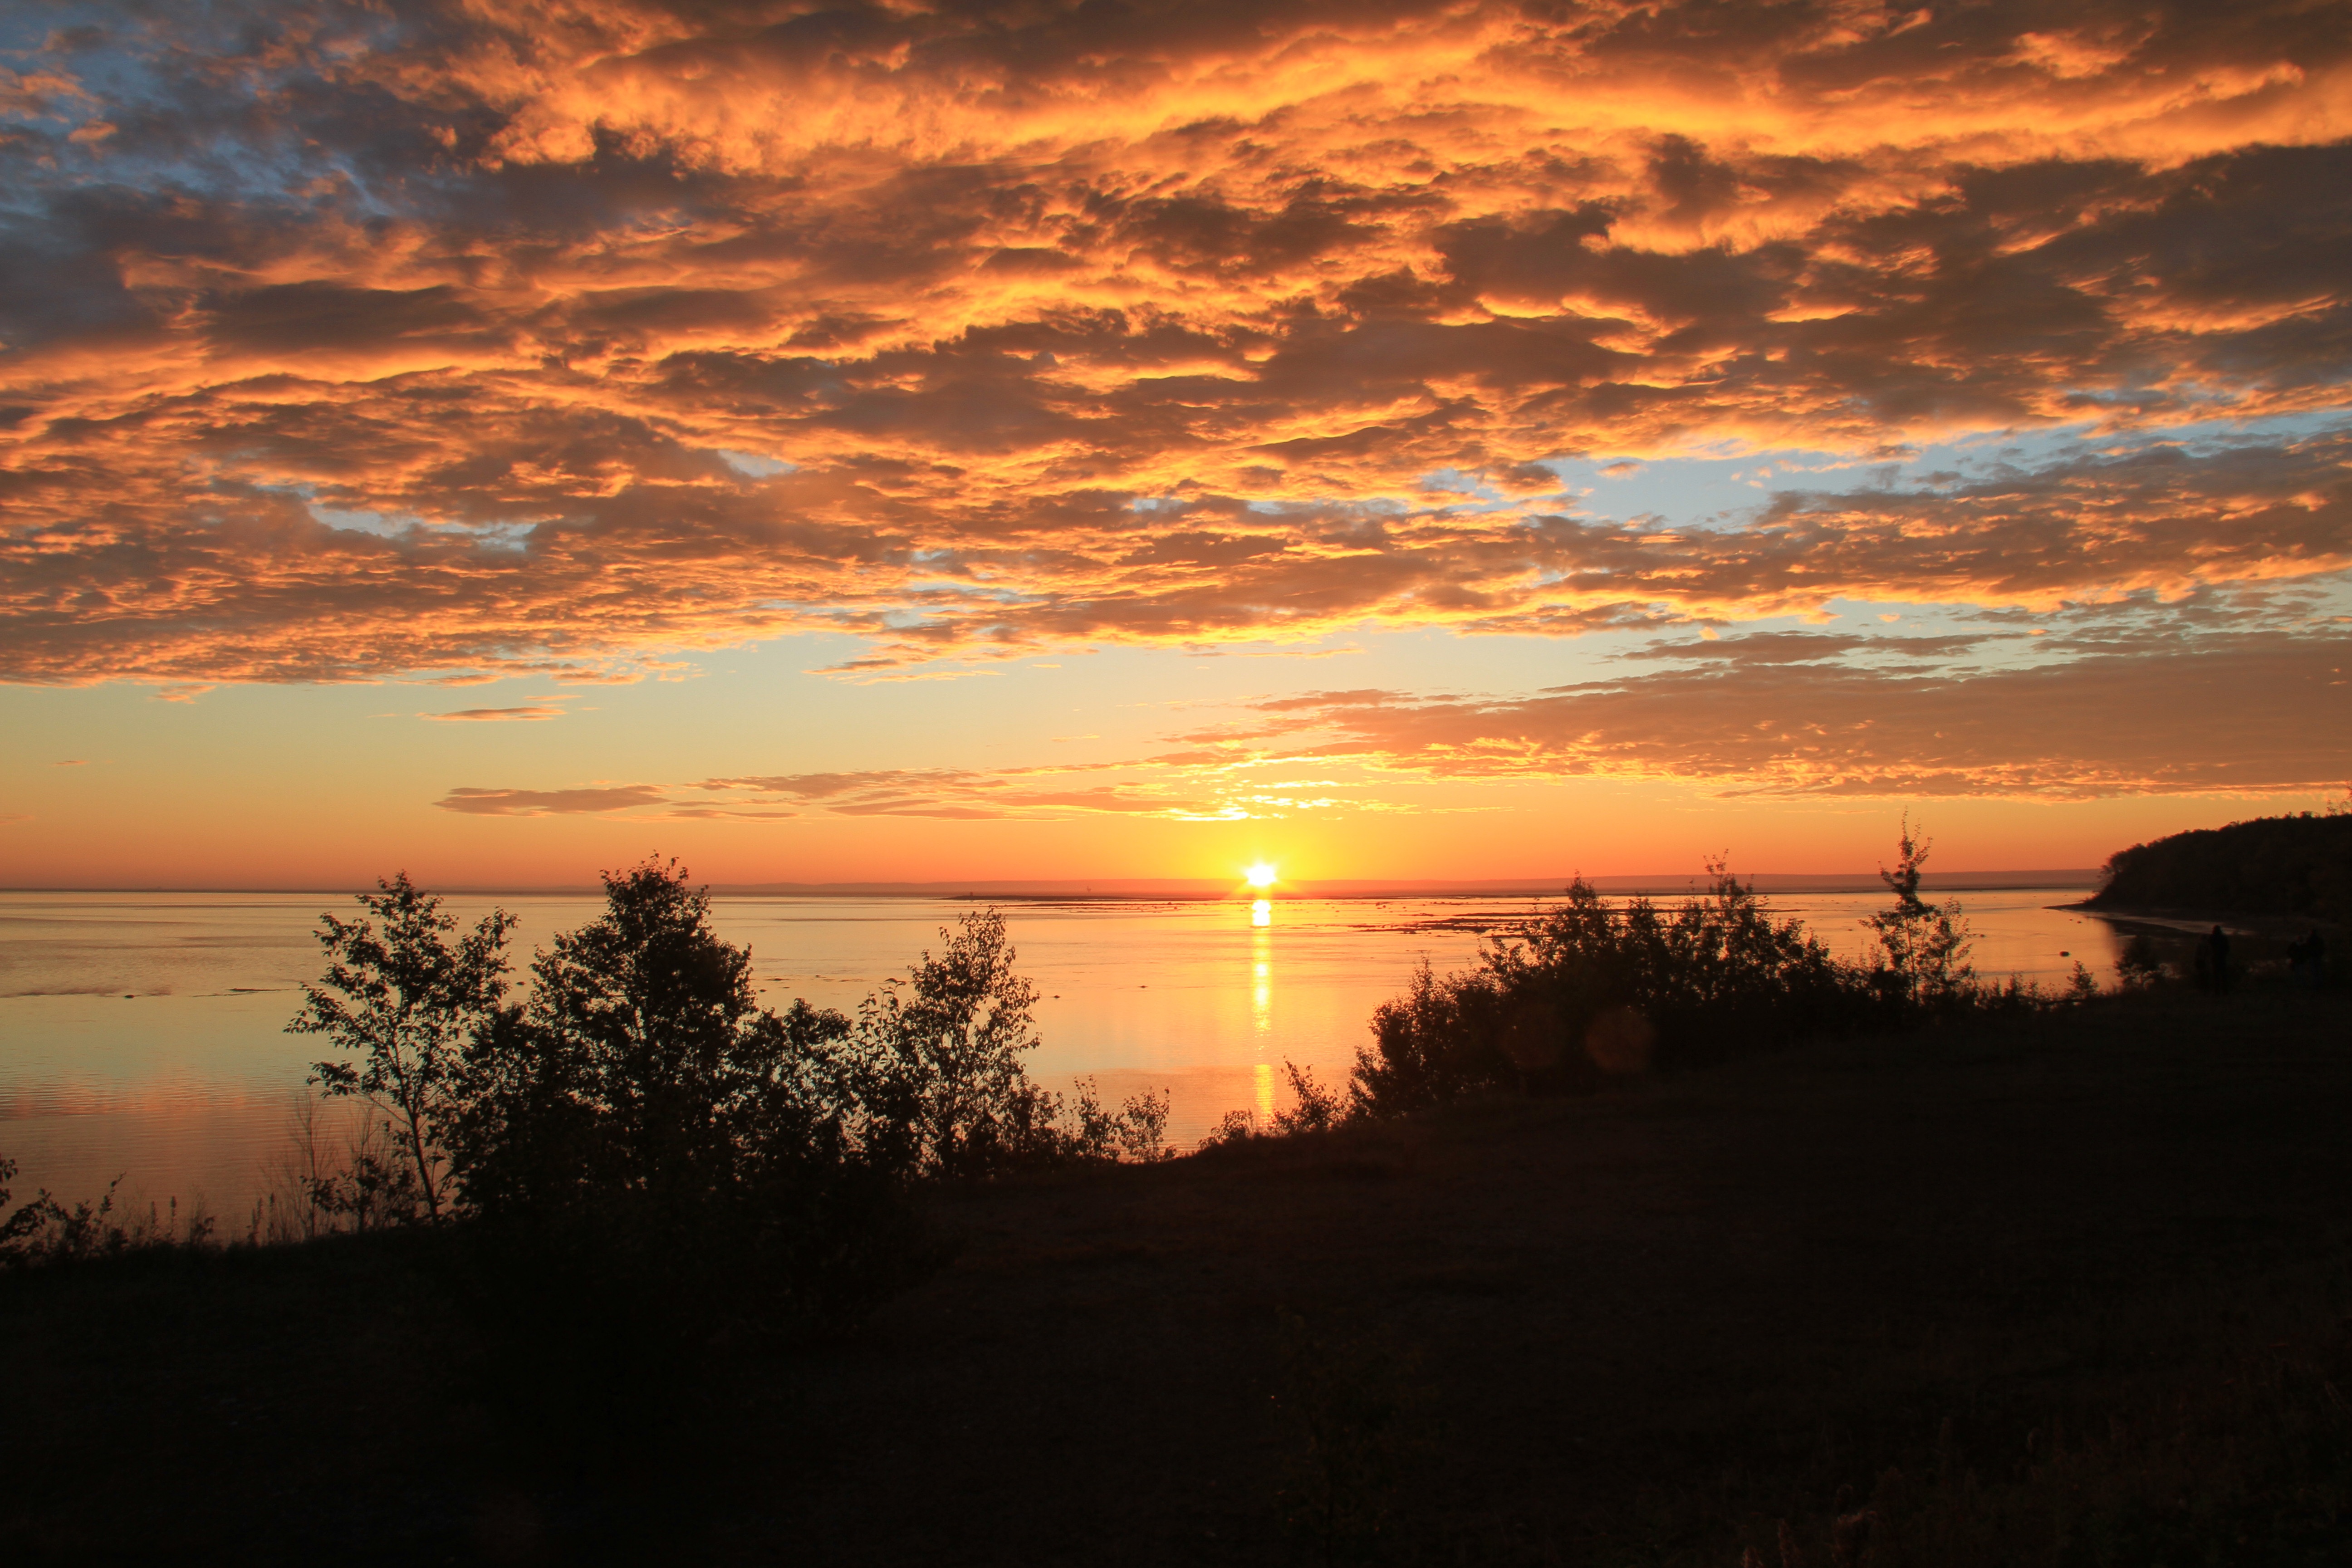
nature, horizon, cloud, sky, sun, sunrise, sunset, sunlight, morning, dawn, atmosphere, dusk, evening, afterglow, red sky at morning